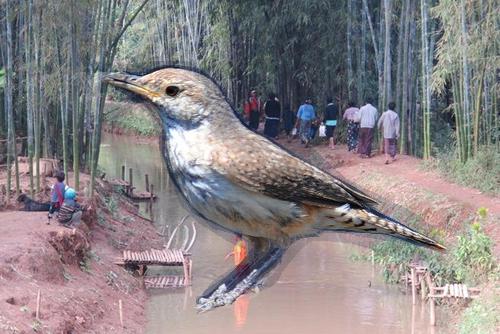
Bird species: Rock_Wren
Bird type: landbird
Background: land